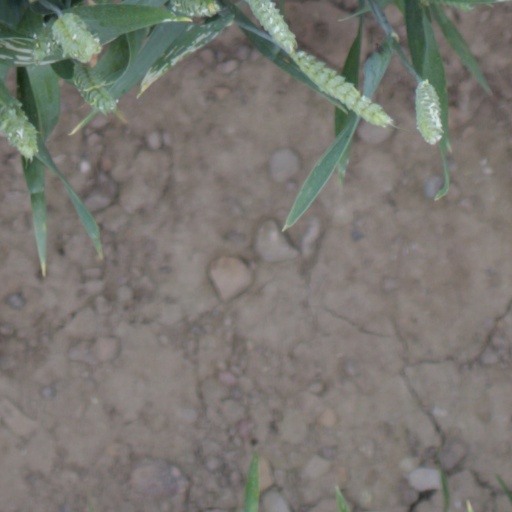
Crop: wheat